Diamond Jubilee of Elizabeth II

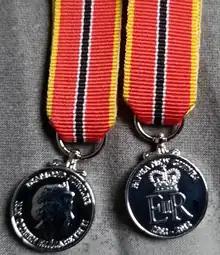
Papua New Guinean version of the Queen's Diamond Jubilee Medal, 2012

The Lieutenant Governor of Saskatchewan held a garden party at Government House on Canada Day and, in the Northwest Territories, the Canada Day parade was themed to celebrate the jubilee and numerous jubilee medal presentation ceremonies took place. Also on 1 July, the Canadian Museum of Civilization opened the exhibit "A Queen and Her Country", showing artefacts from the Crown Collection relating to Queen Elizabeth II and her role as Queen of Canada, including the Queen's Beasts from her coronation. At Rideau Hall on 11 September, a reception, attended by the Governor General; his wife; Prince Edward, Earl of Wessex; Sophie, Countess of Wessex; and others, was held for the Royal Victorian Order Association of Canada and to "honour of the 60th anniversary of Her Majesty Queen Elizabeth II's accession to the Throne." The Earl also distributed Diamond Jubilee Medals to recipients in Toronto and to members of the RCMP in Iqaluit, Nunavut. The government of the Northwest Territories held through September an essay contest for youth to explain "how the Queen is important to First Nations and Métis people."